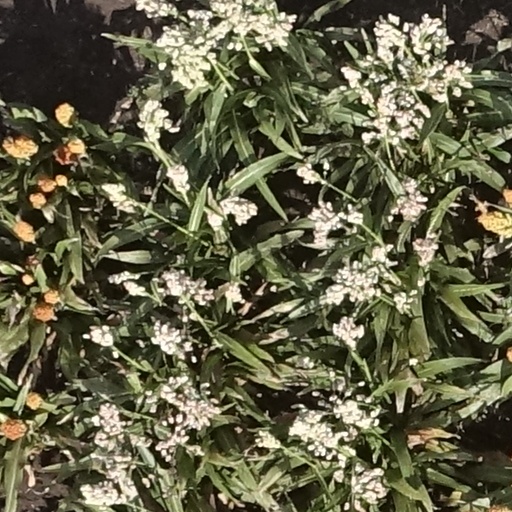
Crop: sorghum